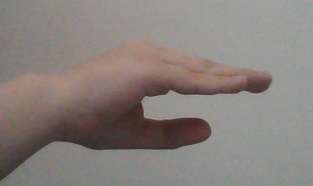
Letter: jeem